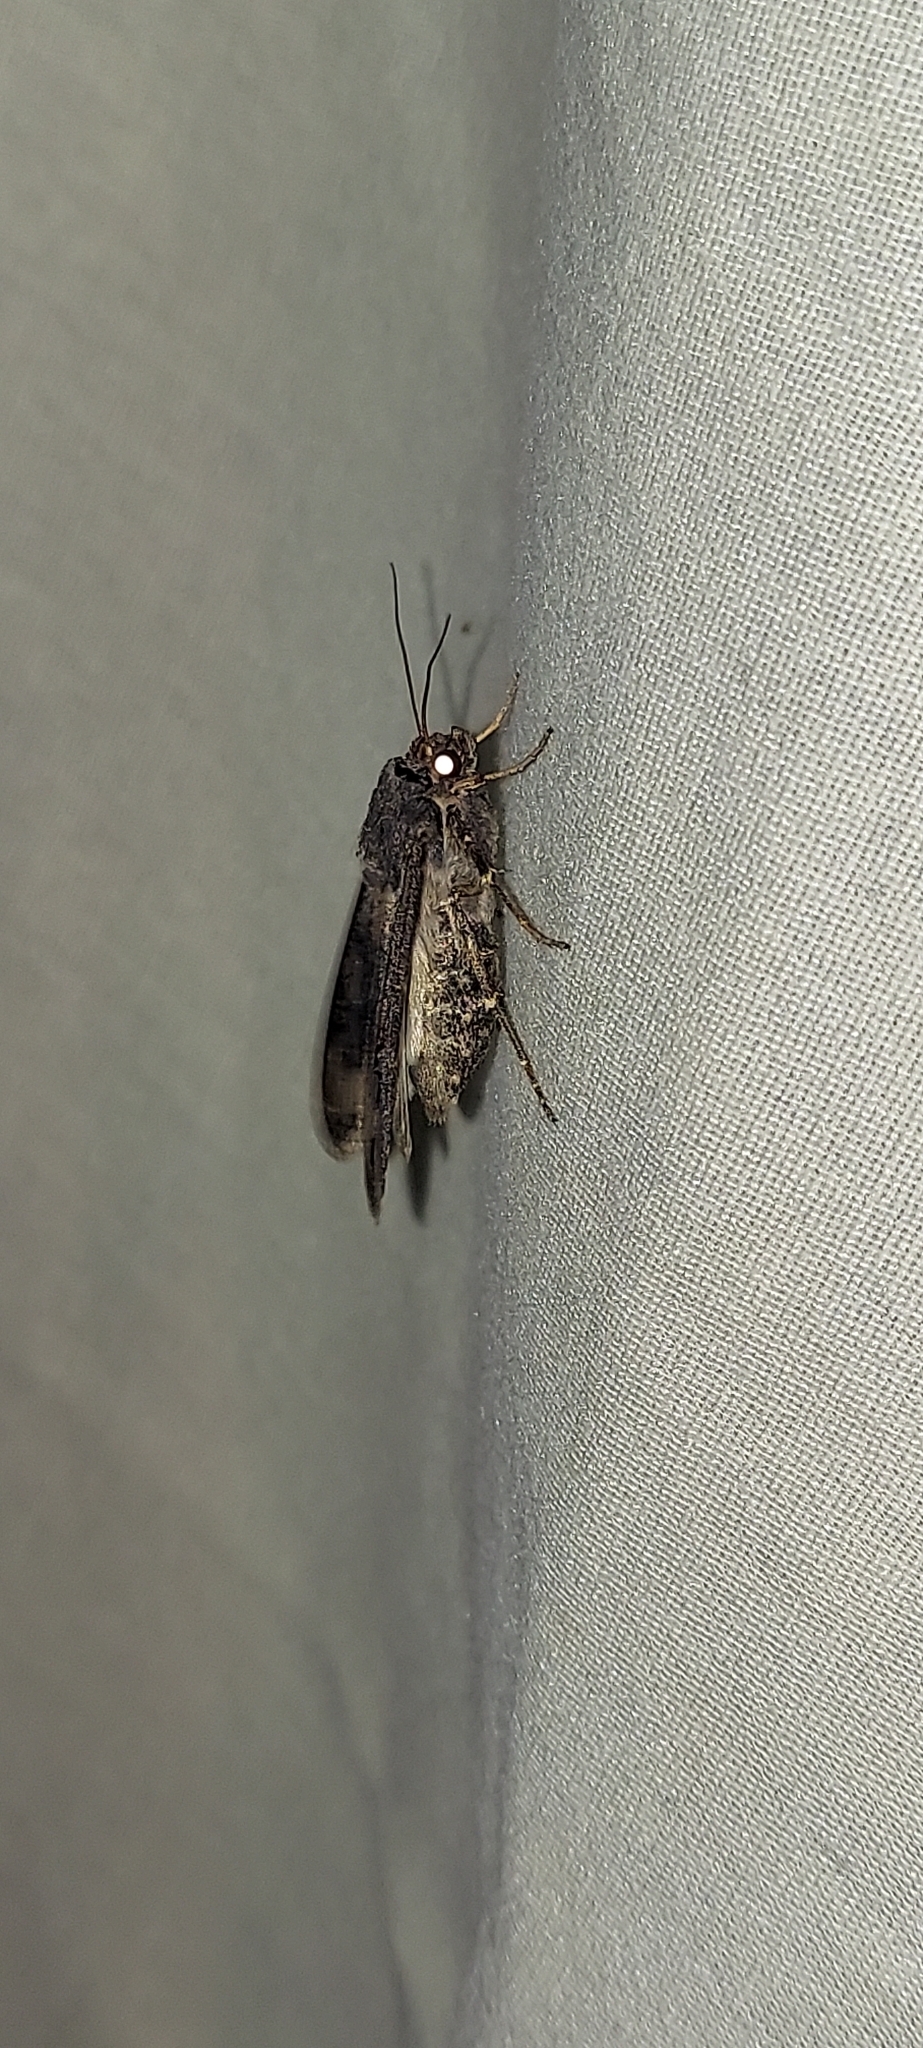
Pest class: cutworms